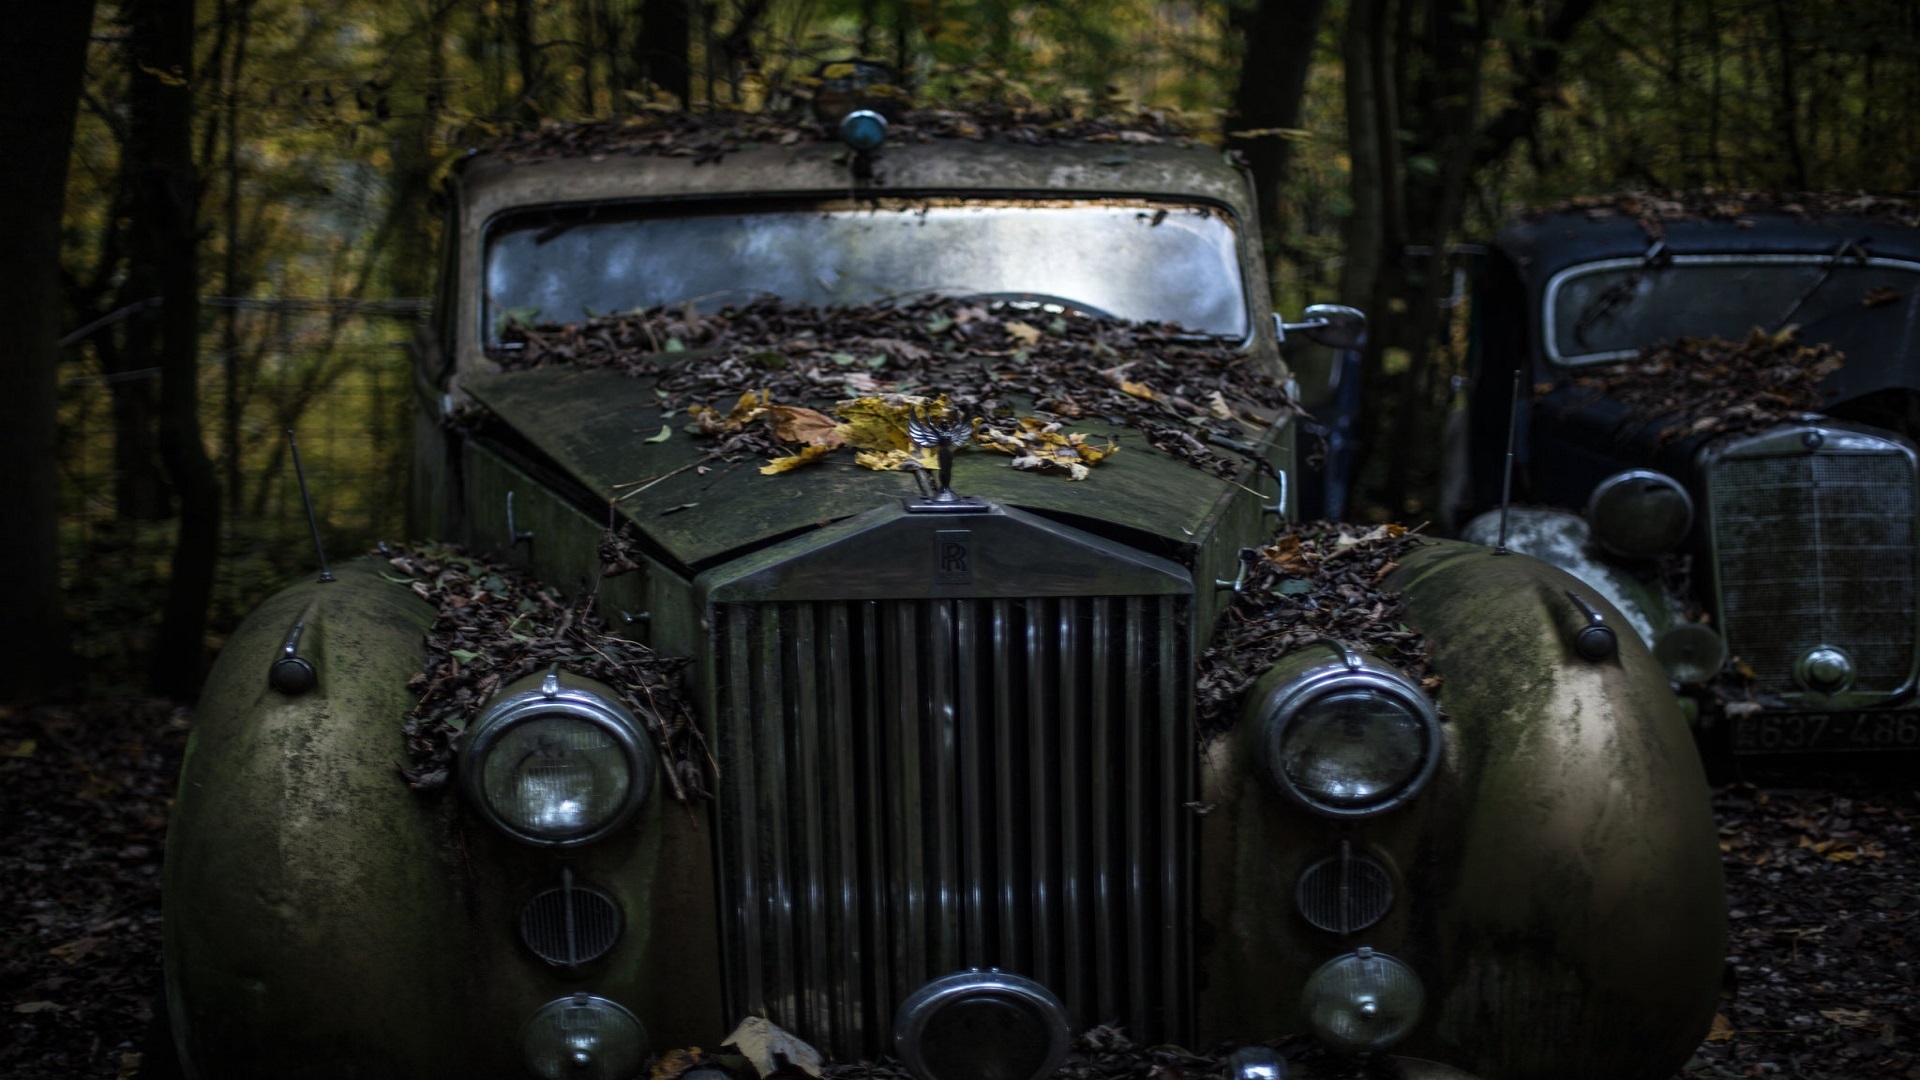
landscape, tree, nature, forest, car, field, fall, foliage, green, vehicle, motor vehicle, vintage car, dead leaf, rolls royce, trees, leaves, headlights, wallpaper, wreck, autumn leaf, autumn leaves, carpet of leaves, still lifes, on the body, antique car, off road vehicle, land vehicle, touring car, automobile make, luxury vehicle, old car abandoned, beautiful old car